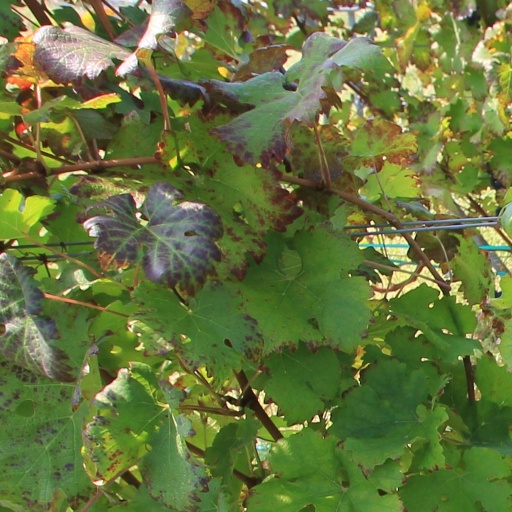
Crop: grape